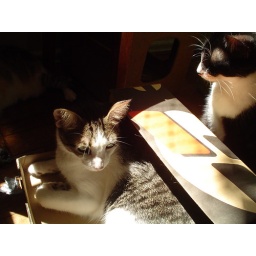
cats in the box (2)